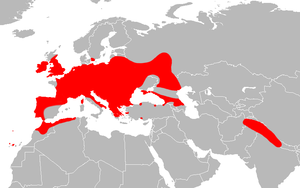
Cette liste commentée recense la mammalofaune du Maroc. Elle répertorie les espèces de mammifères Marocaine actuels et celles qui ont été récemment classifiées comme éteintes à partir de l'Holocène, depuis donc 500 ans. Cette liste comporte 141 espèces réparties en onze ordres et 35 familles, dont neuf sont « en danger critique d'extinction », dix sont « en danger », dix sont « vulnérables », onze sont « quasi menacées » et vingt ont des « données insuffisantes » pour être classées (selon les critères de la liste rouge de l'UICN au niveau mondial).